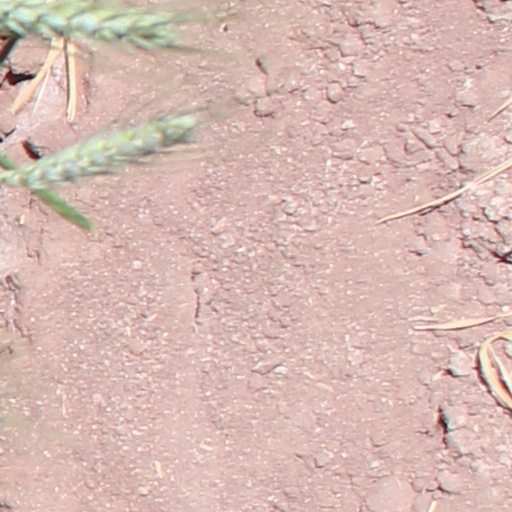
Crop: wheat